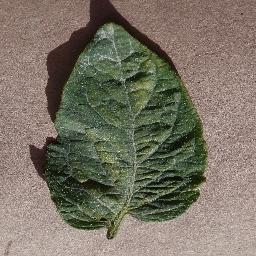
Label: Tomato___Spider_mites Two-spotted_spider_mite